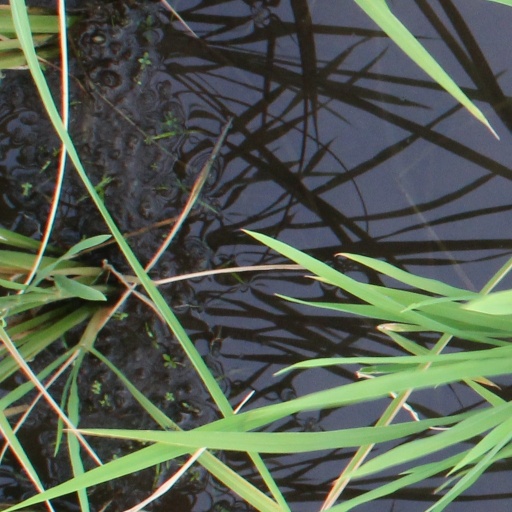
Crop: rice